HMS Prince of Wales (R09)

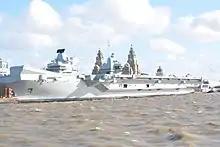
"Prince of Wales" alongside in Liverpool in 2020

In April 2016, the ship was said to be around 80% structurally complete. On 1 September 2017 HMS "Prince of Wales" most senior officer, Captain Ian Groom, confirmed that the carrier was now essential to fulfilling the Royal Navy's 'full carrier strike capability.'